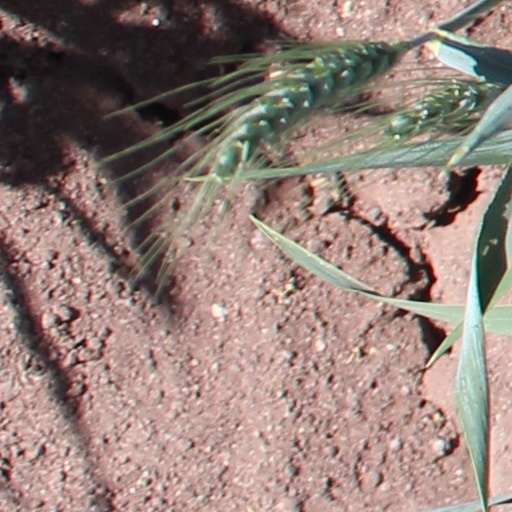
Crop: wheat